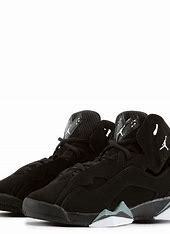
Brand: Jordan
Model: True Flight